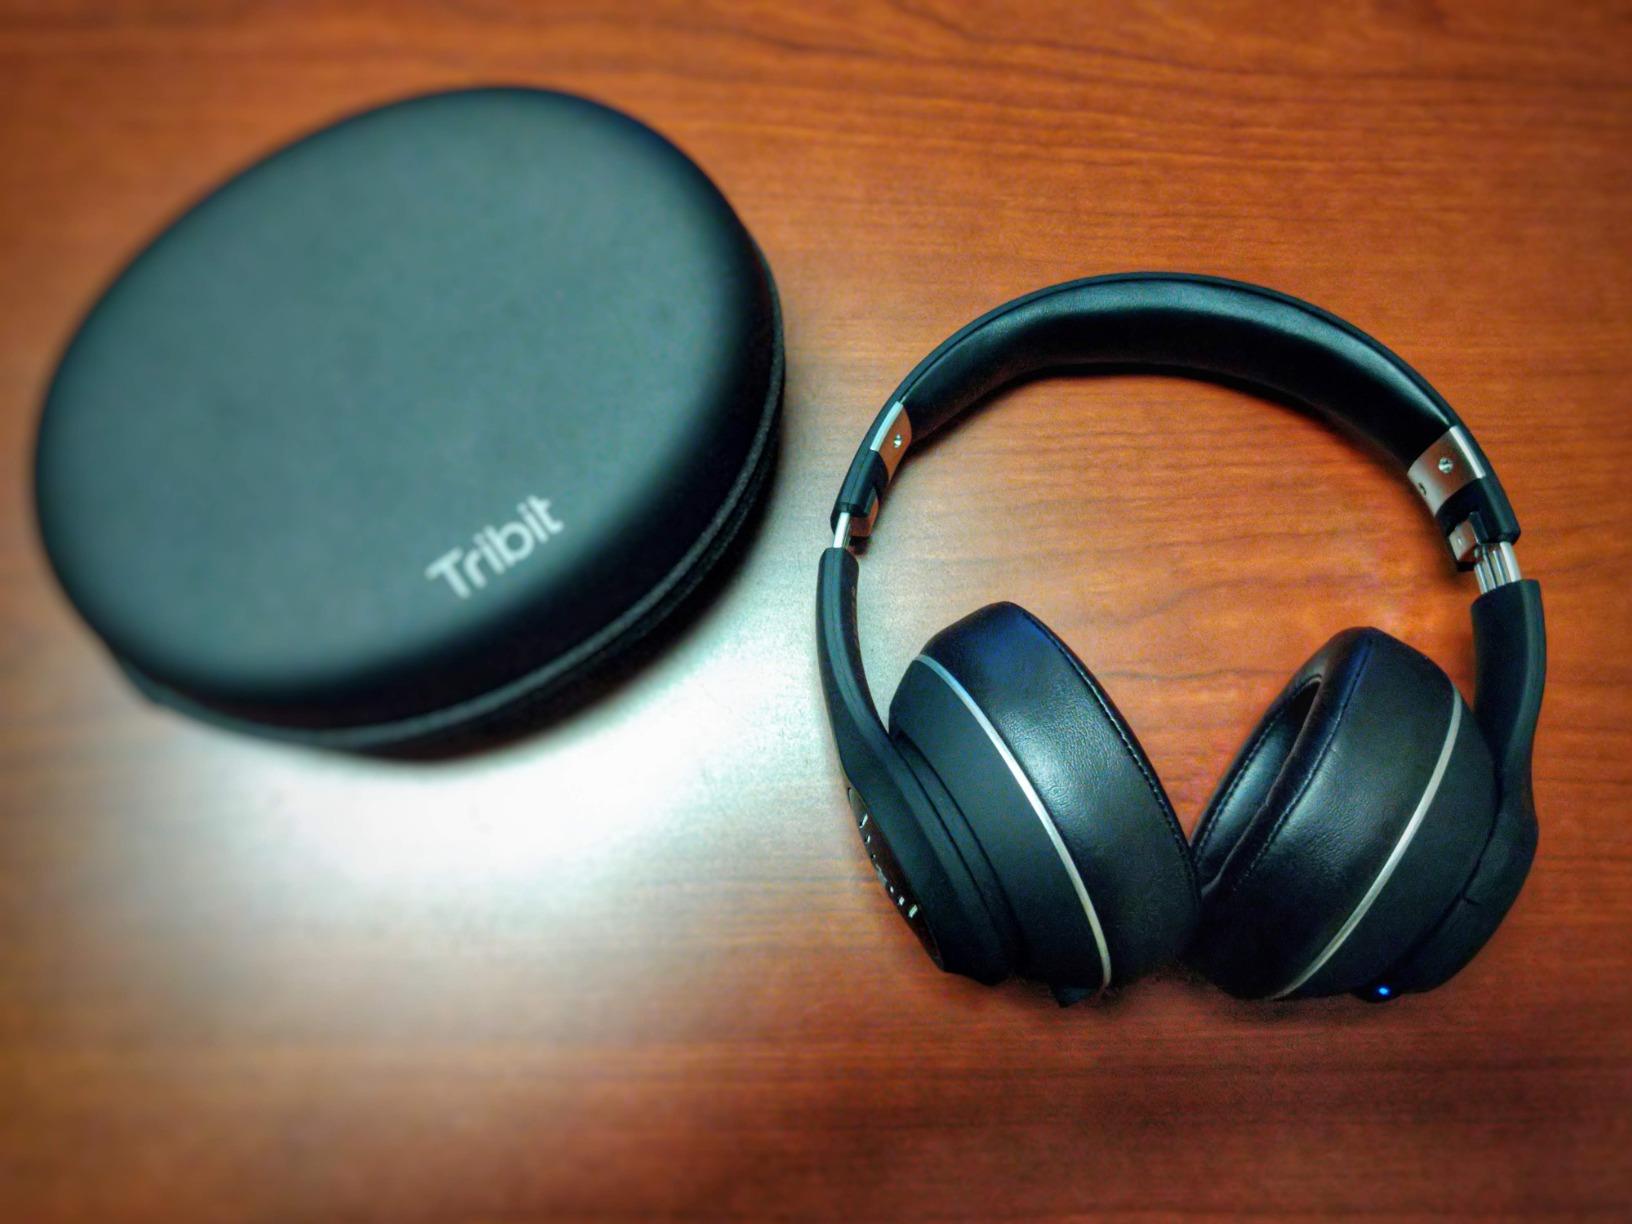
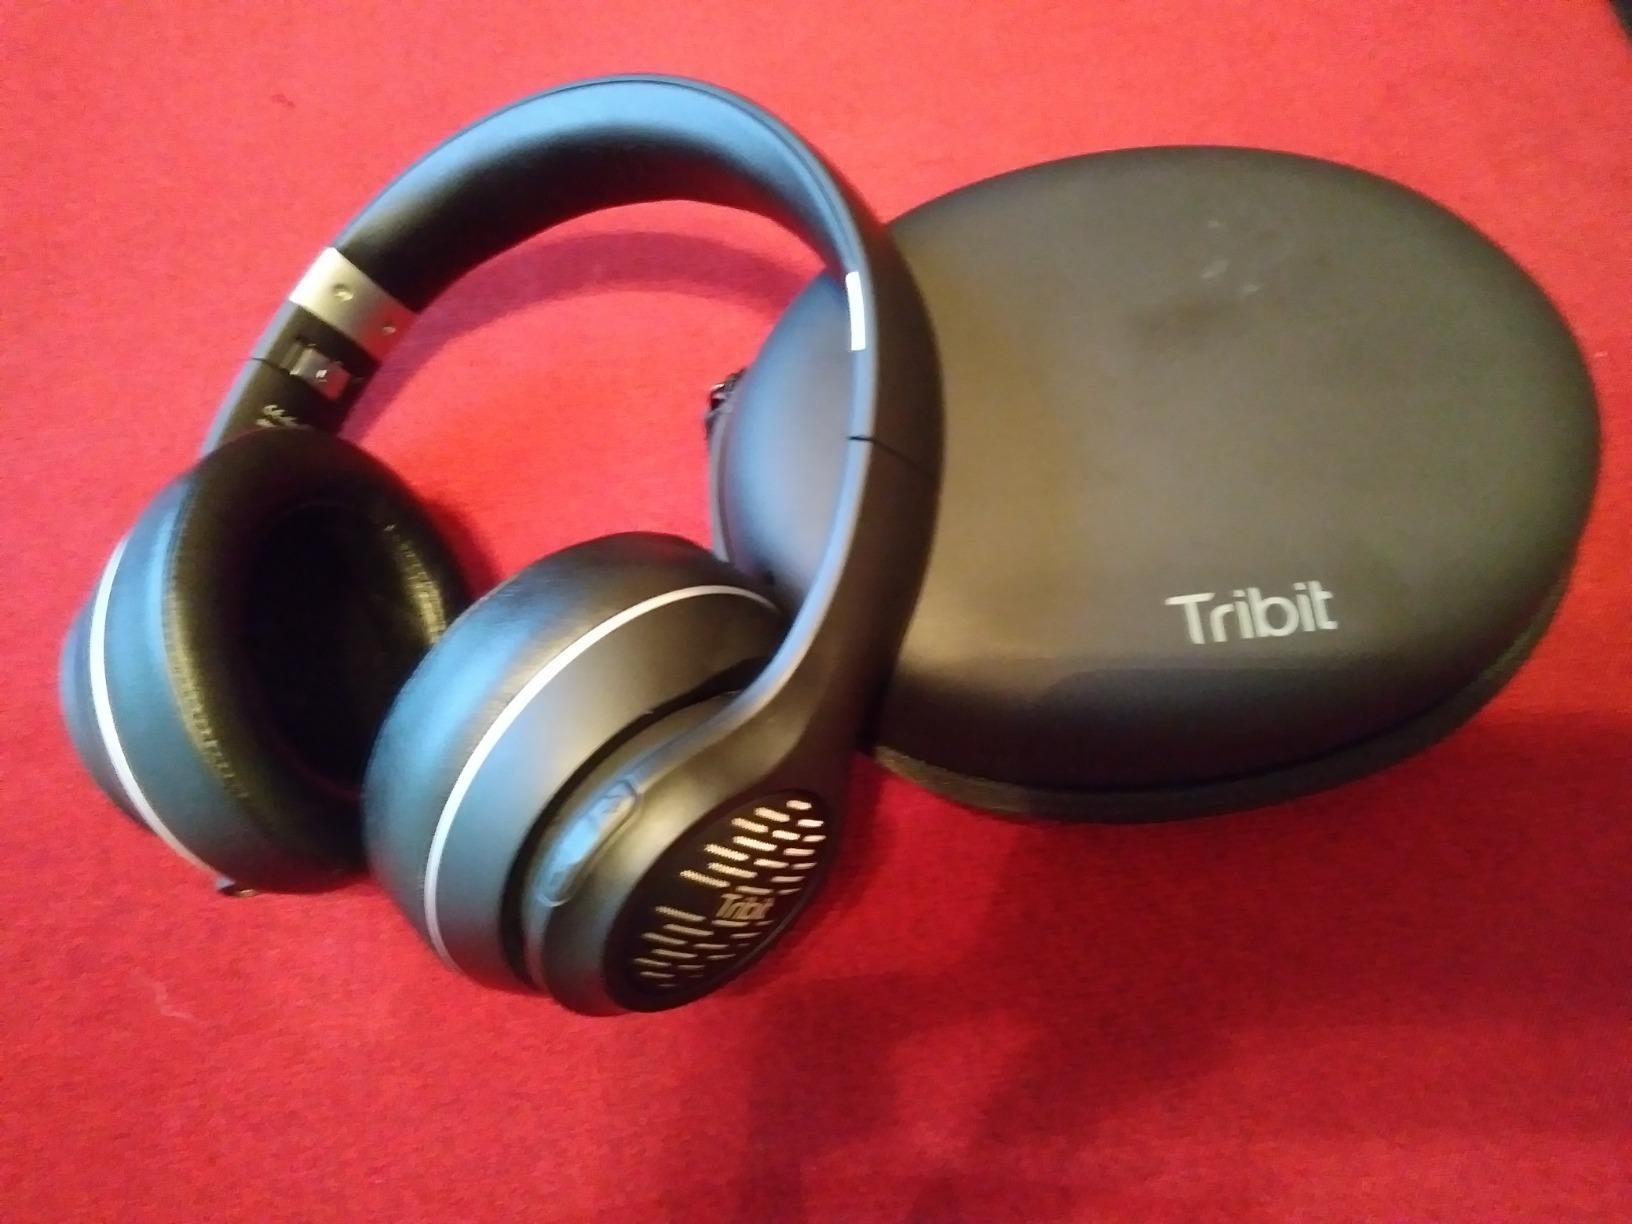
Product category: headphones
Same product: yes